BRP Miguel Malvar (PS-19)

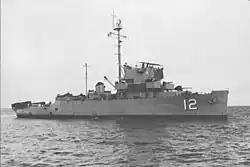
as RVN "Ngọc Hồi" (HQ-12)

She was then transferred to the Republic of Vietnam on 11 July 1966. She served the Republic of Vietnam Navy as "Ngọc Hồi" (HQ-12) up until her escape to the Philippines in 1975, together with other South Vietnamese Navy ships and their respective crew.